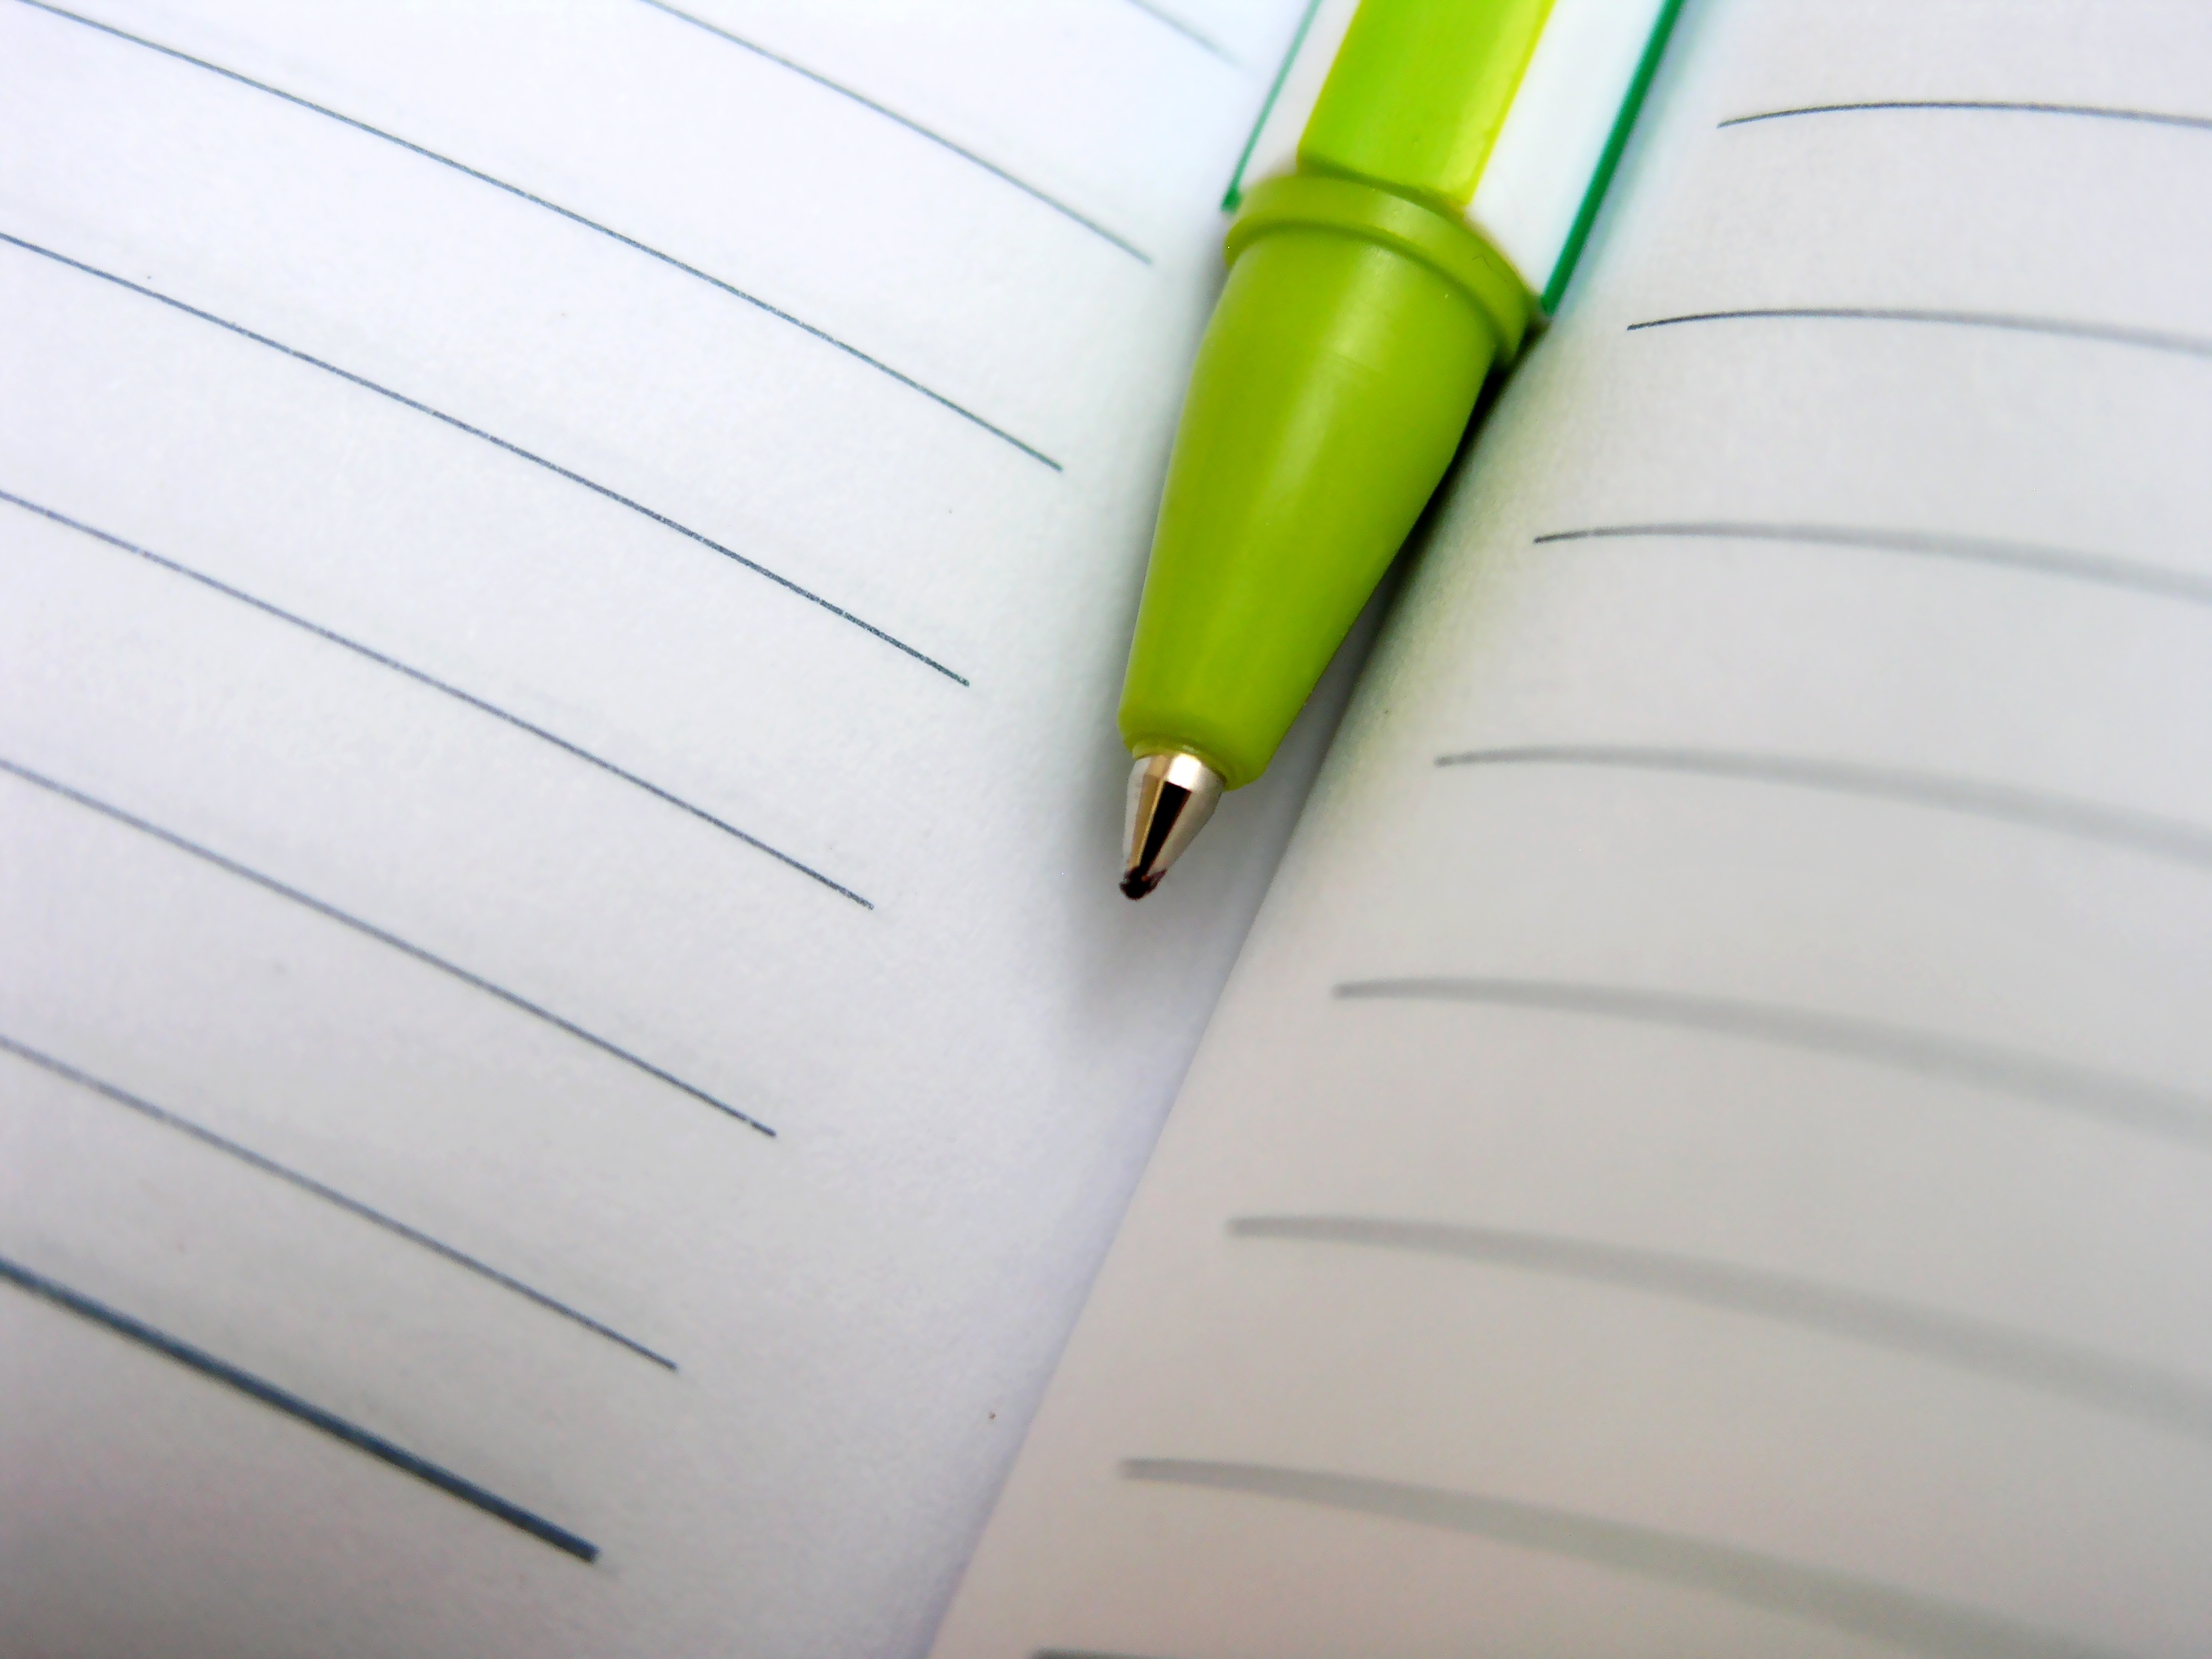
notebook, writing, hand, wing, pen, line, green, paper, ink, close up, document, chemical, surfing equipment and supplies